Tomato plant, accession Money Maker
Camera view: horizontal (90 deg, fisheye); turntable rotation: 300 degrees
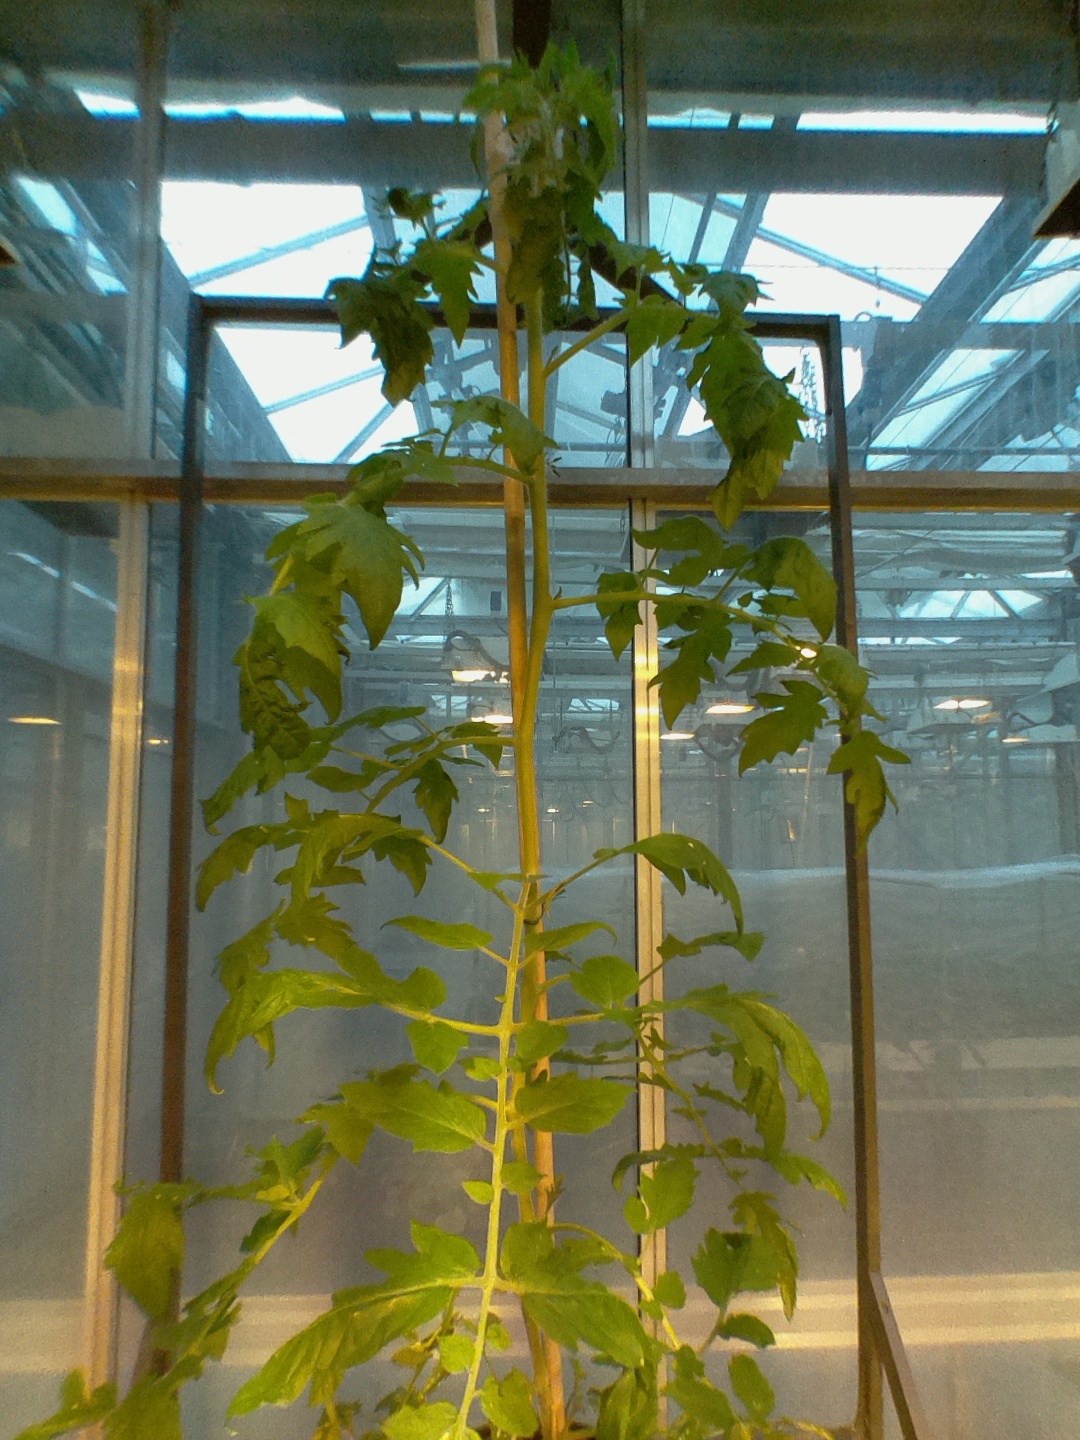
BBCH growth stage 55: 5 inflorescences visible